George J. Mitchell

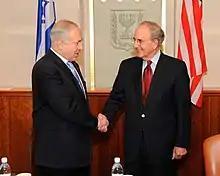
Mitchell, as Special Envoy for Middle East Peace, meets with Israeli prime minister Benjamin Netanyahu

Mitchell was reportedly among those considered by Al Gore as a running mate for his 2000 presidential run, but Gore selected Joe Lieberman. Had Mitchell been nominated and had the Democratic ticket won that year, he would have been the first Lebanese American to serve as the vice president of the United States, and only the second vice president from Maine, after Hannibal Hamlin. He also was mentioned in both 2000 and in 2004 as a potential secretary of state for a Democratic administration, due to his role as Senate Leader and the Good Friday agreements.